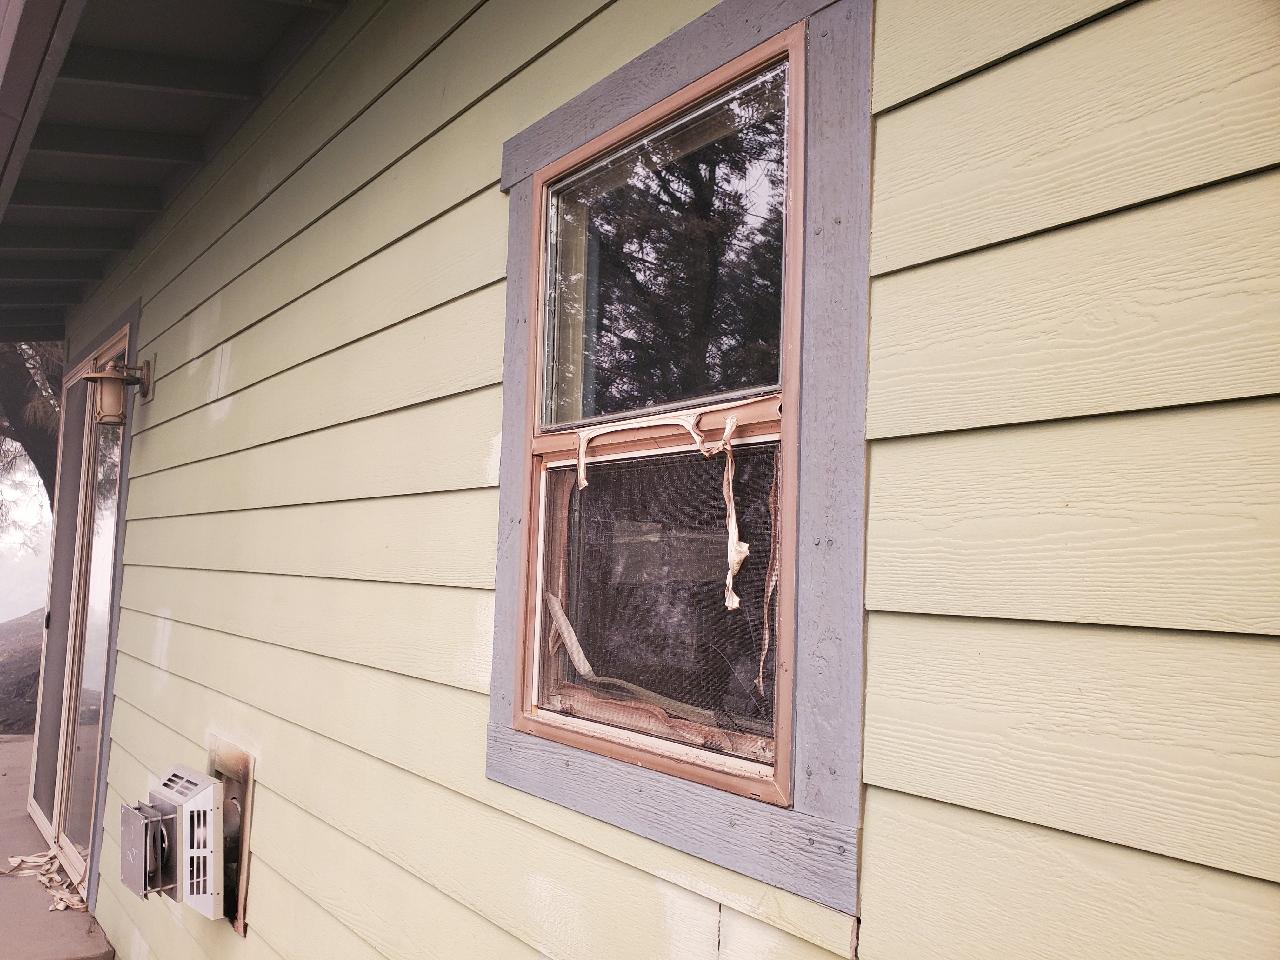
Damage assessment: affected